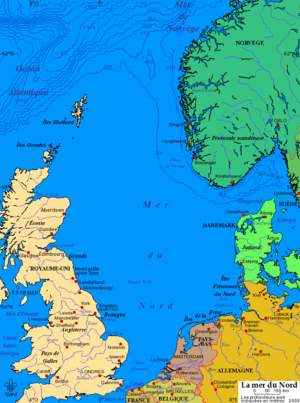
La mer du Nord est une mer épicontinentale de l'océan Atlantique, située au nord-ouest de l'Europe, et qui s'étend sur une superficie d'environ 575 000 km².